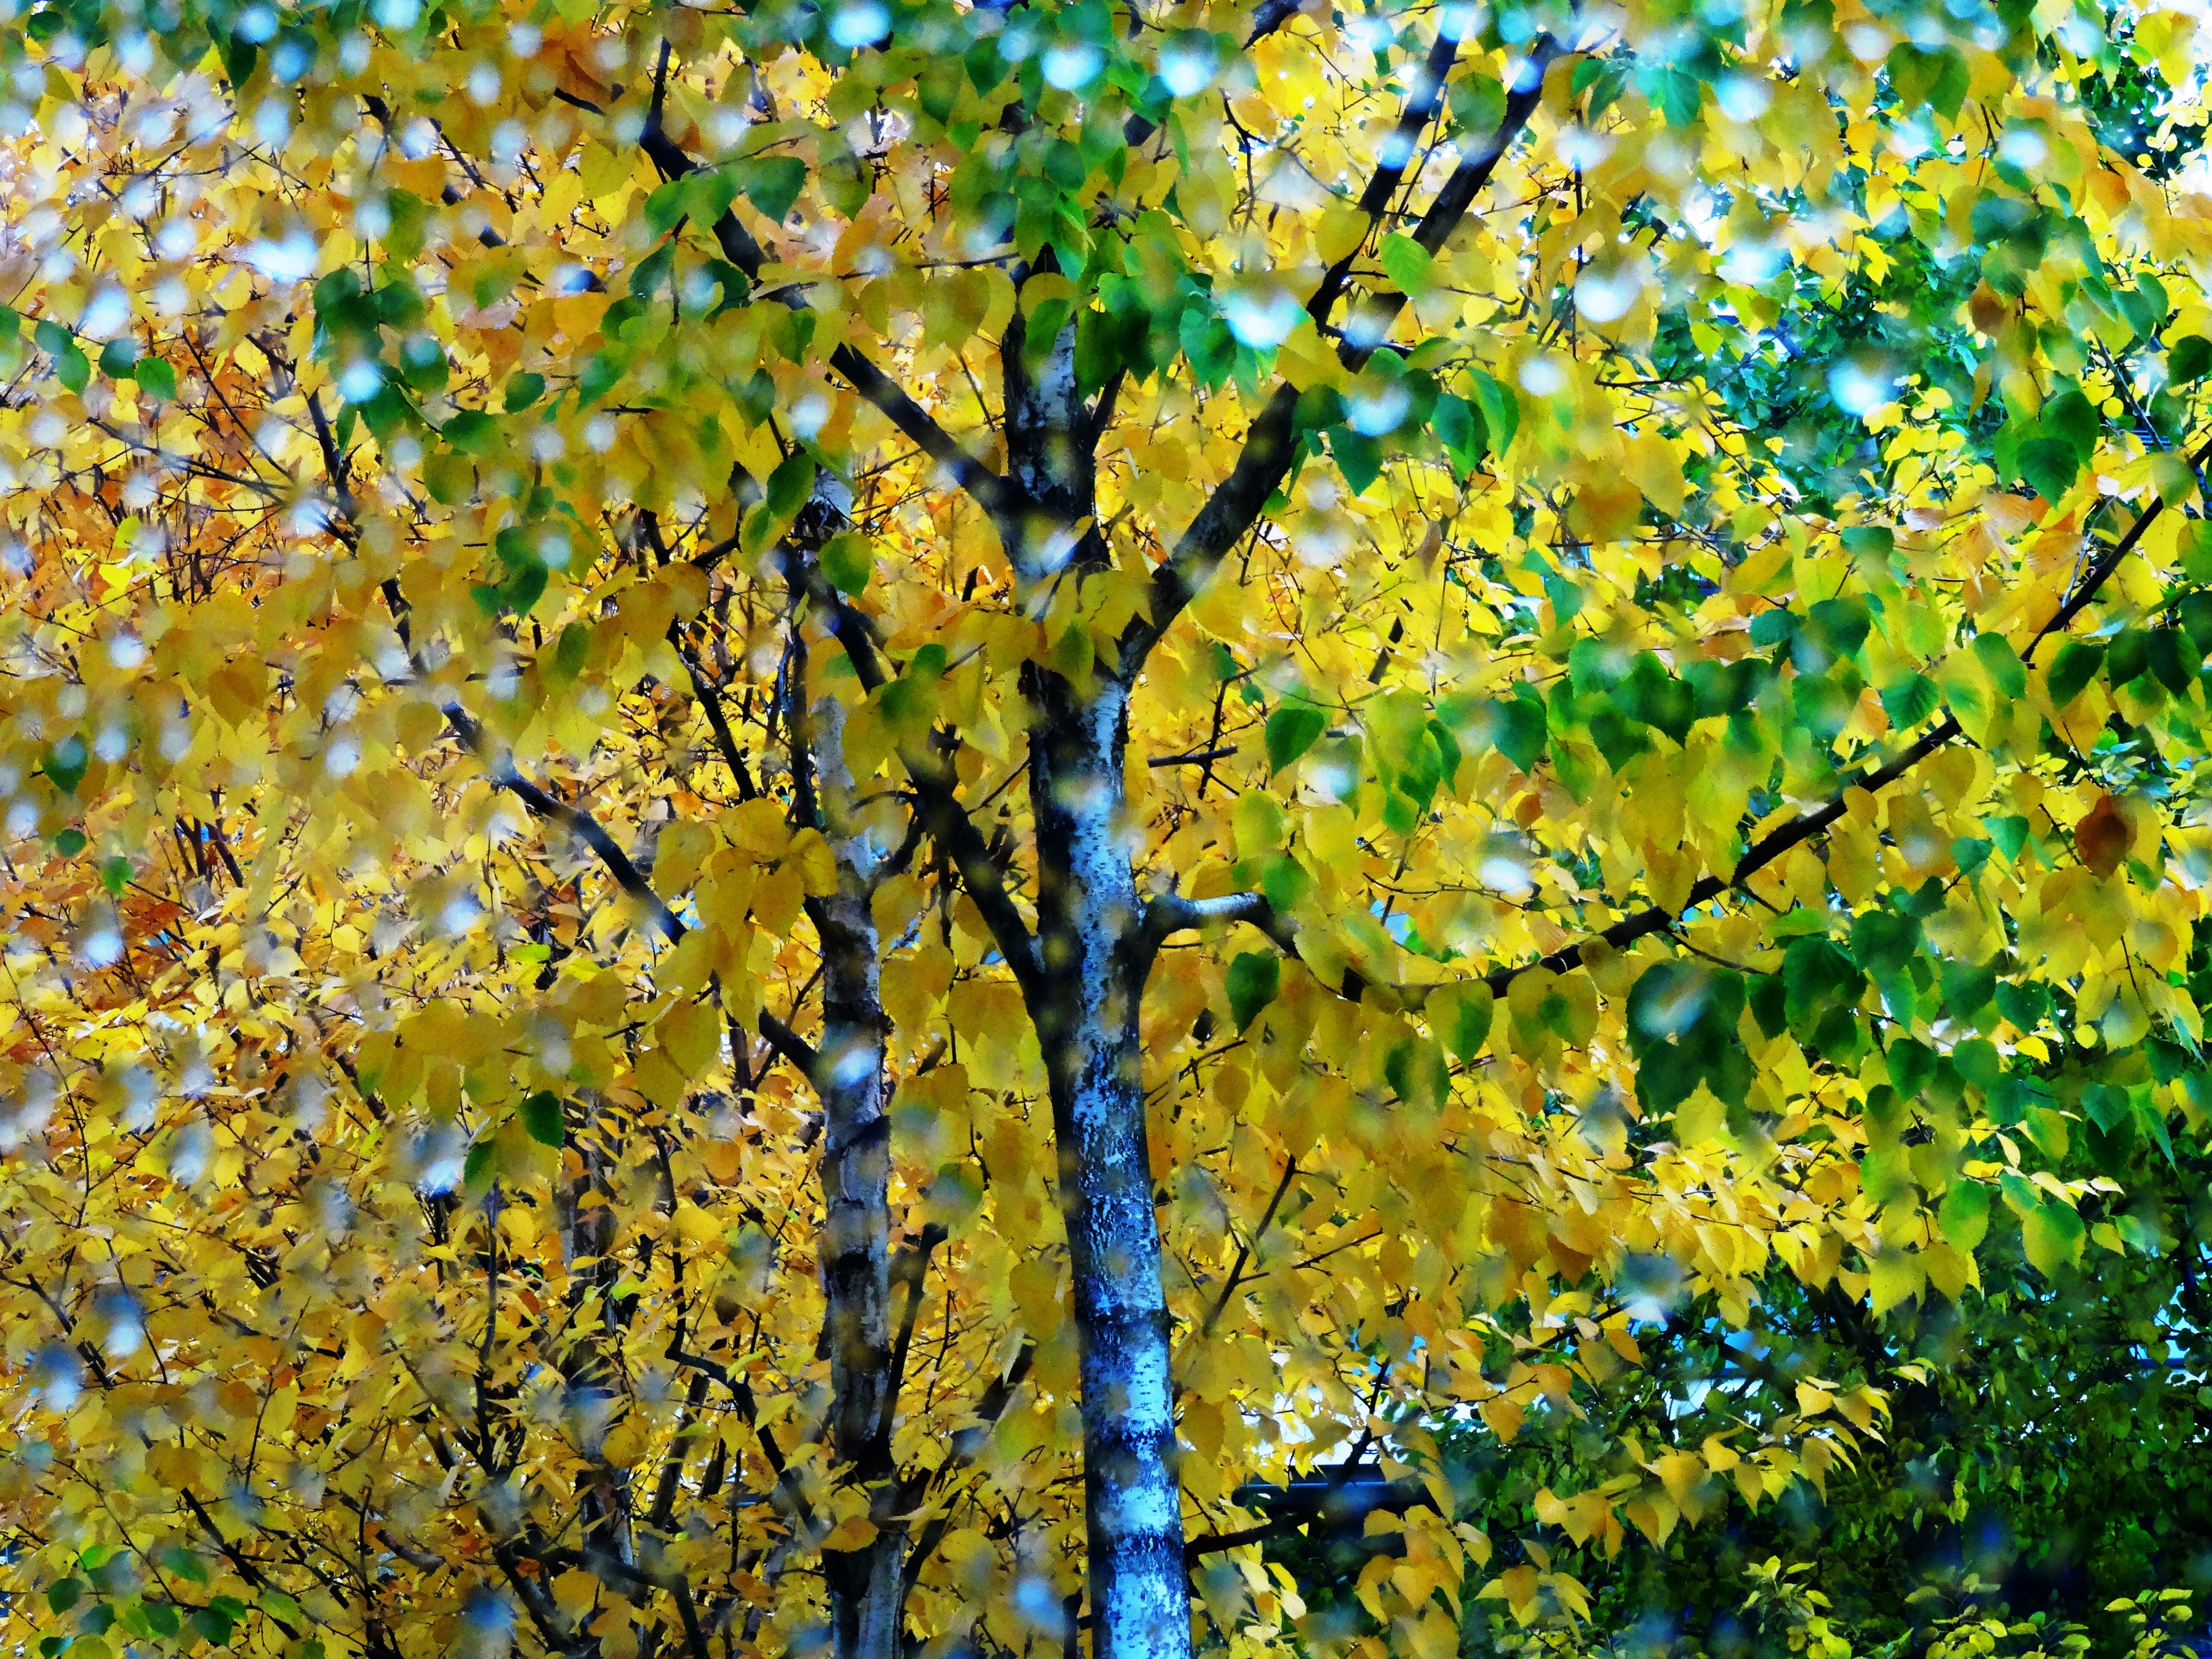
tree, nature, branch, plant, sunlight, rain, leaf, green, birch, autumn, yellow, season, deciduous, woodland, leaves in the autumn, drop of water, flowering plant, maidenhair tree, woody plant, land plant